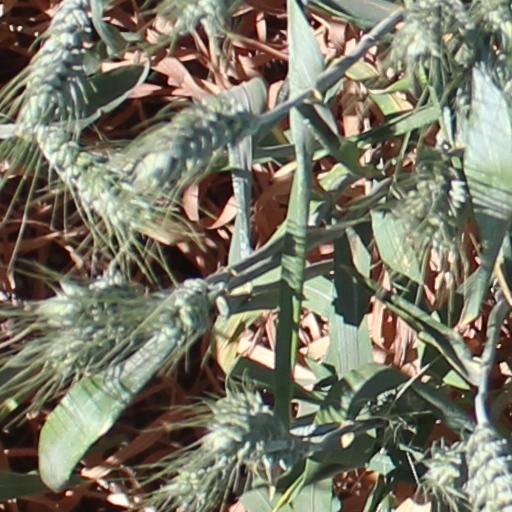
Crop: wheat